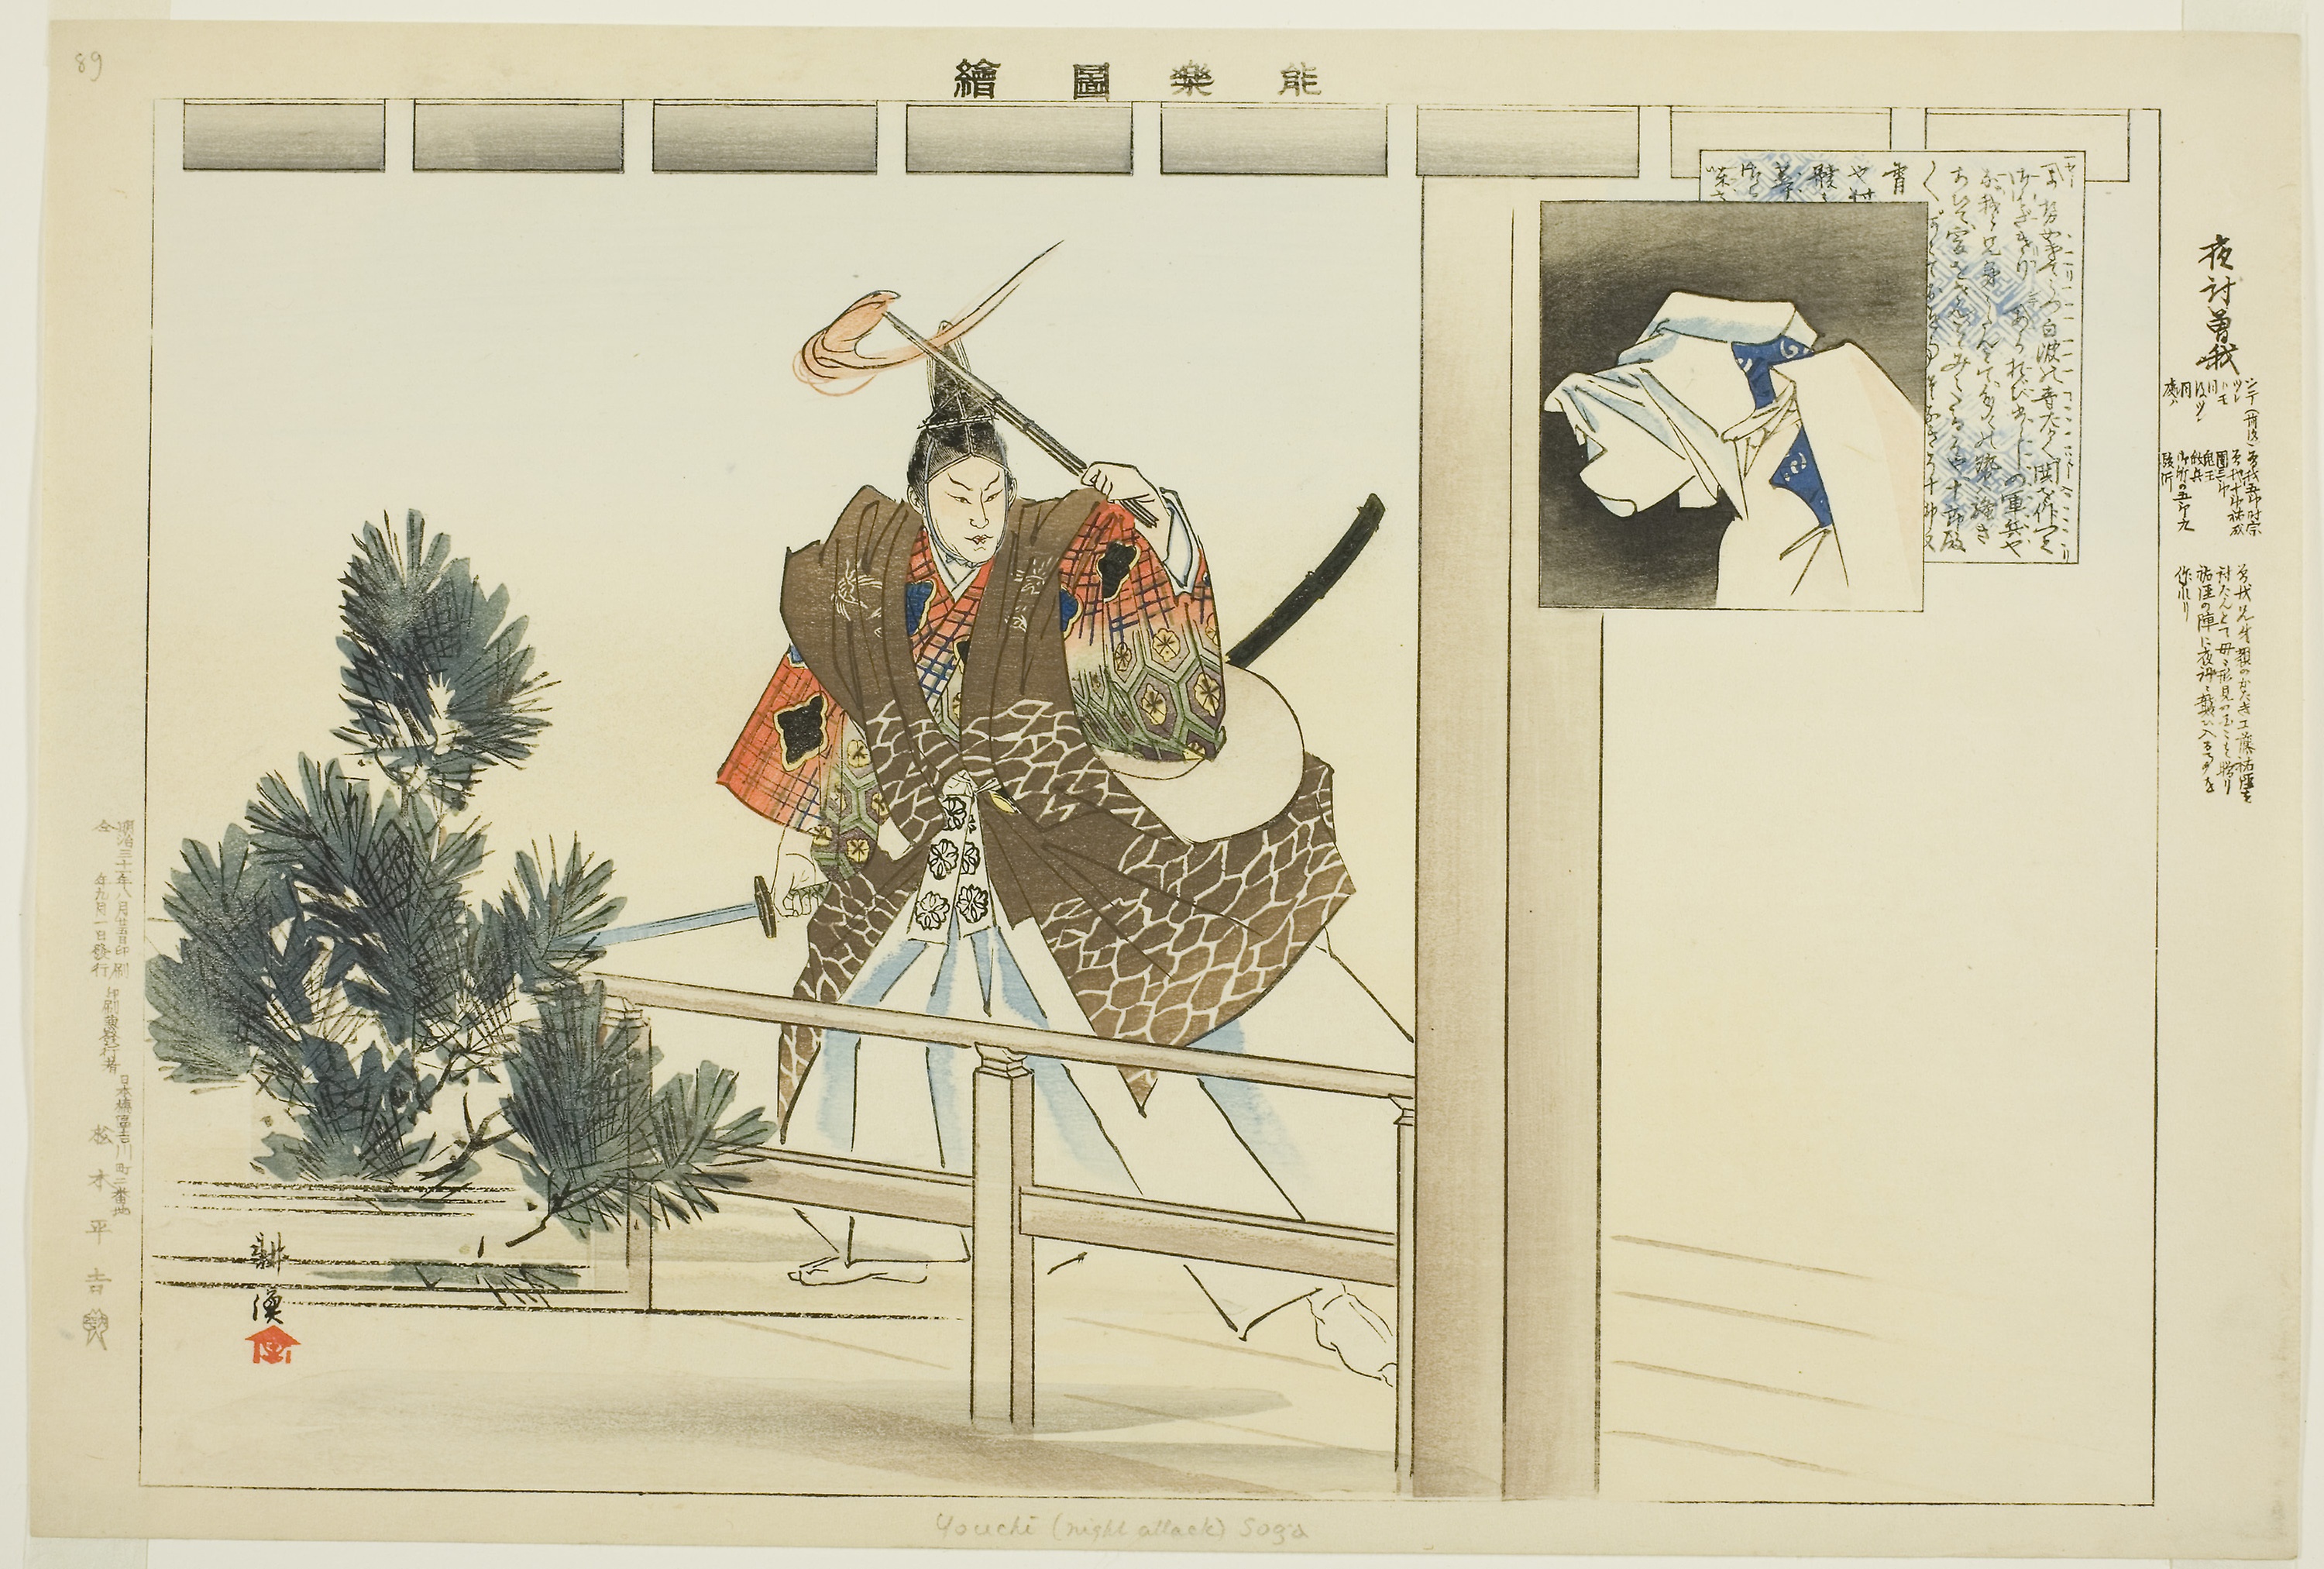
illustration, tree, fashion illustration, room, art, plant, costume design, paper